The Ancestor Cell

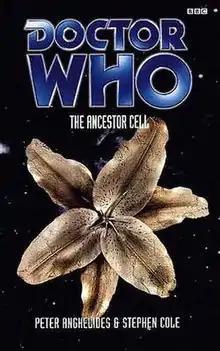

The Ancestor Cell is a novel by Peter Anghelides and Stephen Cole, based on the science fiction television series "Doctor Who". It features the Eighth Doctor, Fitz Kreiner, Compassion, and Romana III, as well as a brief appearance of the Third Doctor in a ghost-like state due to the Faction's manipulation of the Doctor's timeline, and features the last appearance of Faction Paradox in the Eighth Doctor Adventures.